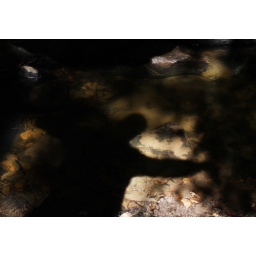
Shadows in the river at the Dunino Den in Fife. There are both Pictish rock carvings and Christian rock carvings in the cliffs of the gorge.